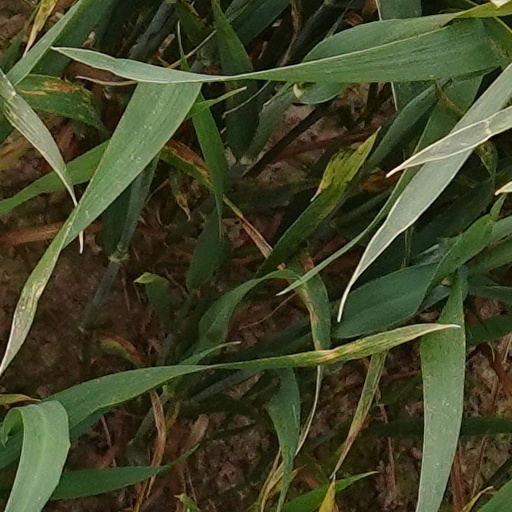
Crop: wheat